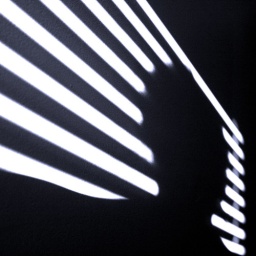
SP 38 - Feb 7. I love how the light streams in through my bedroom window late in the day.